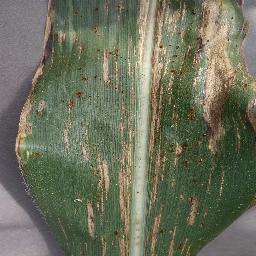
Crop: corn
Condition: (maize)_cercospora_spot_gray_spot